Banaras Hindu University

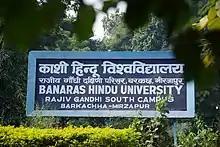
Rajiv Gandhi South Campus of the university

The main entrance gate and boundary wall was built on the donation made by Maharaja of Balrampur, Maharaja Pateshvari Prashad Singh, and is named after him as the.